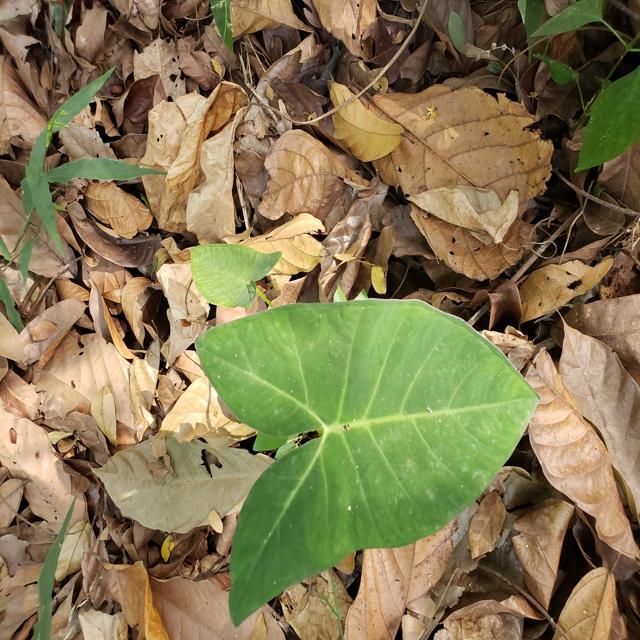
Label: Healthy